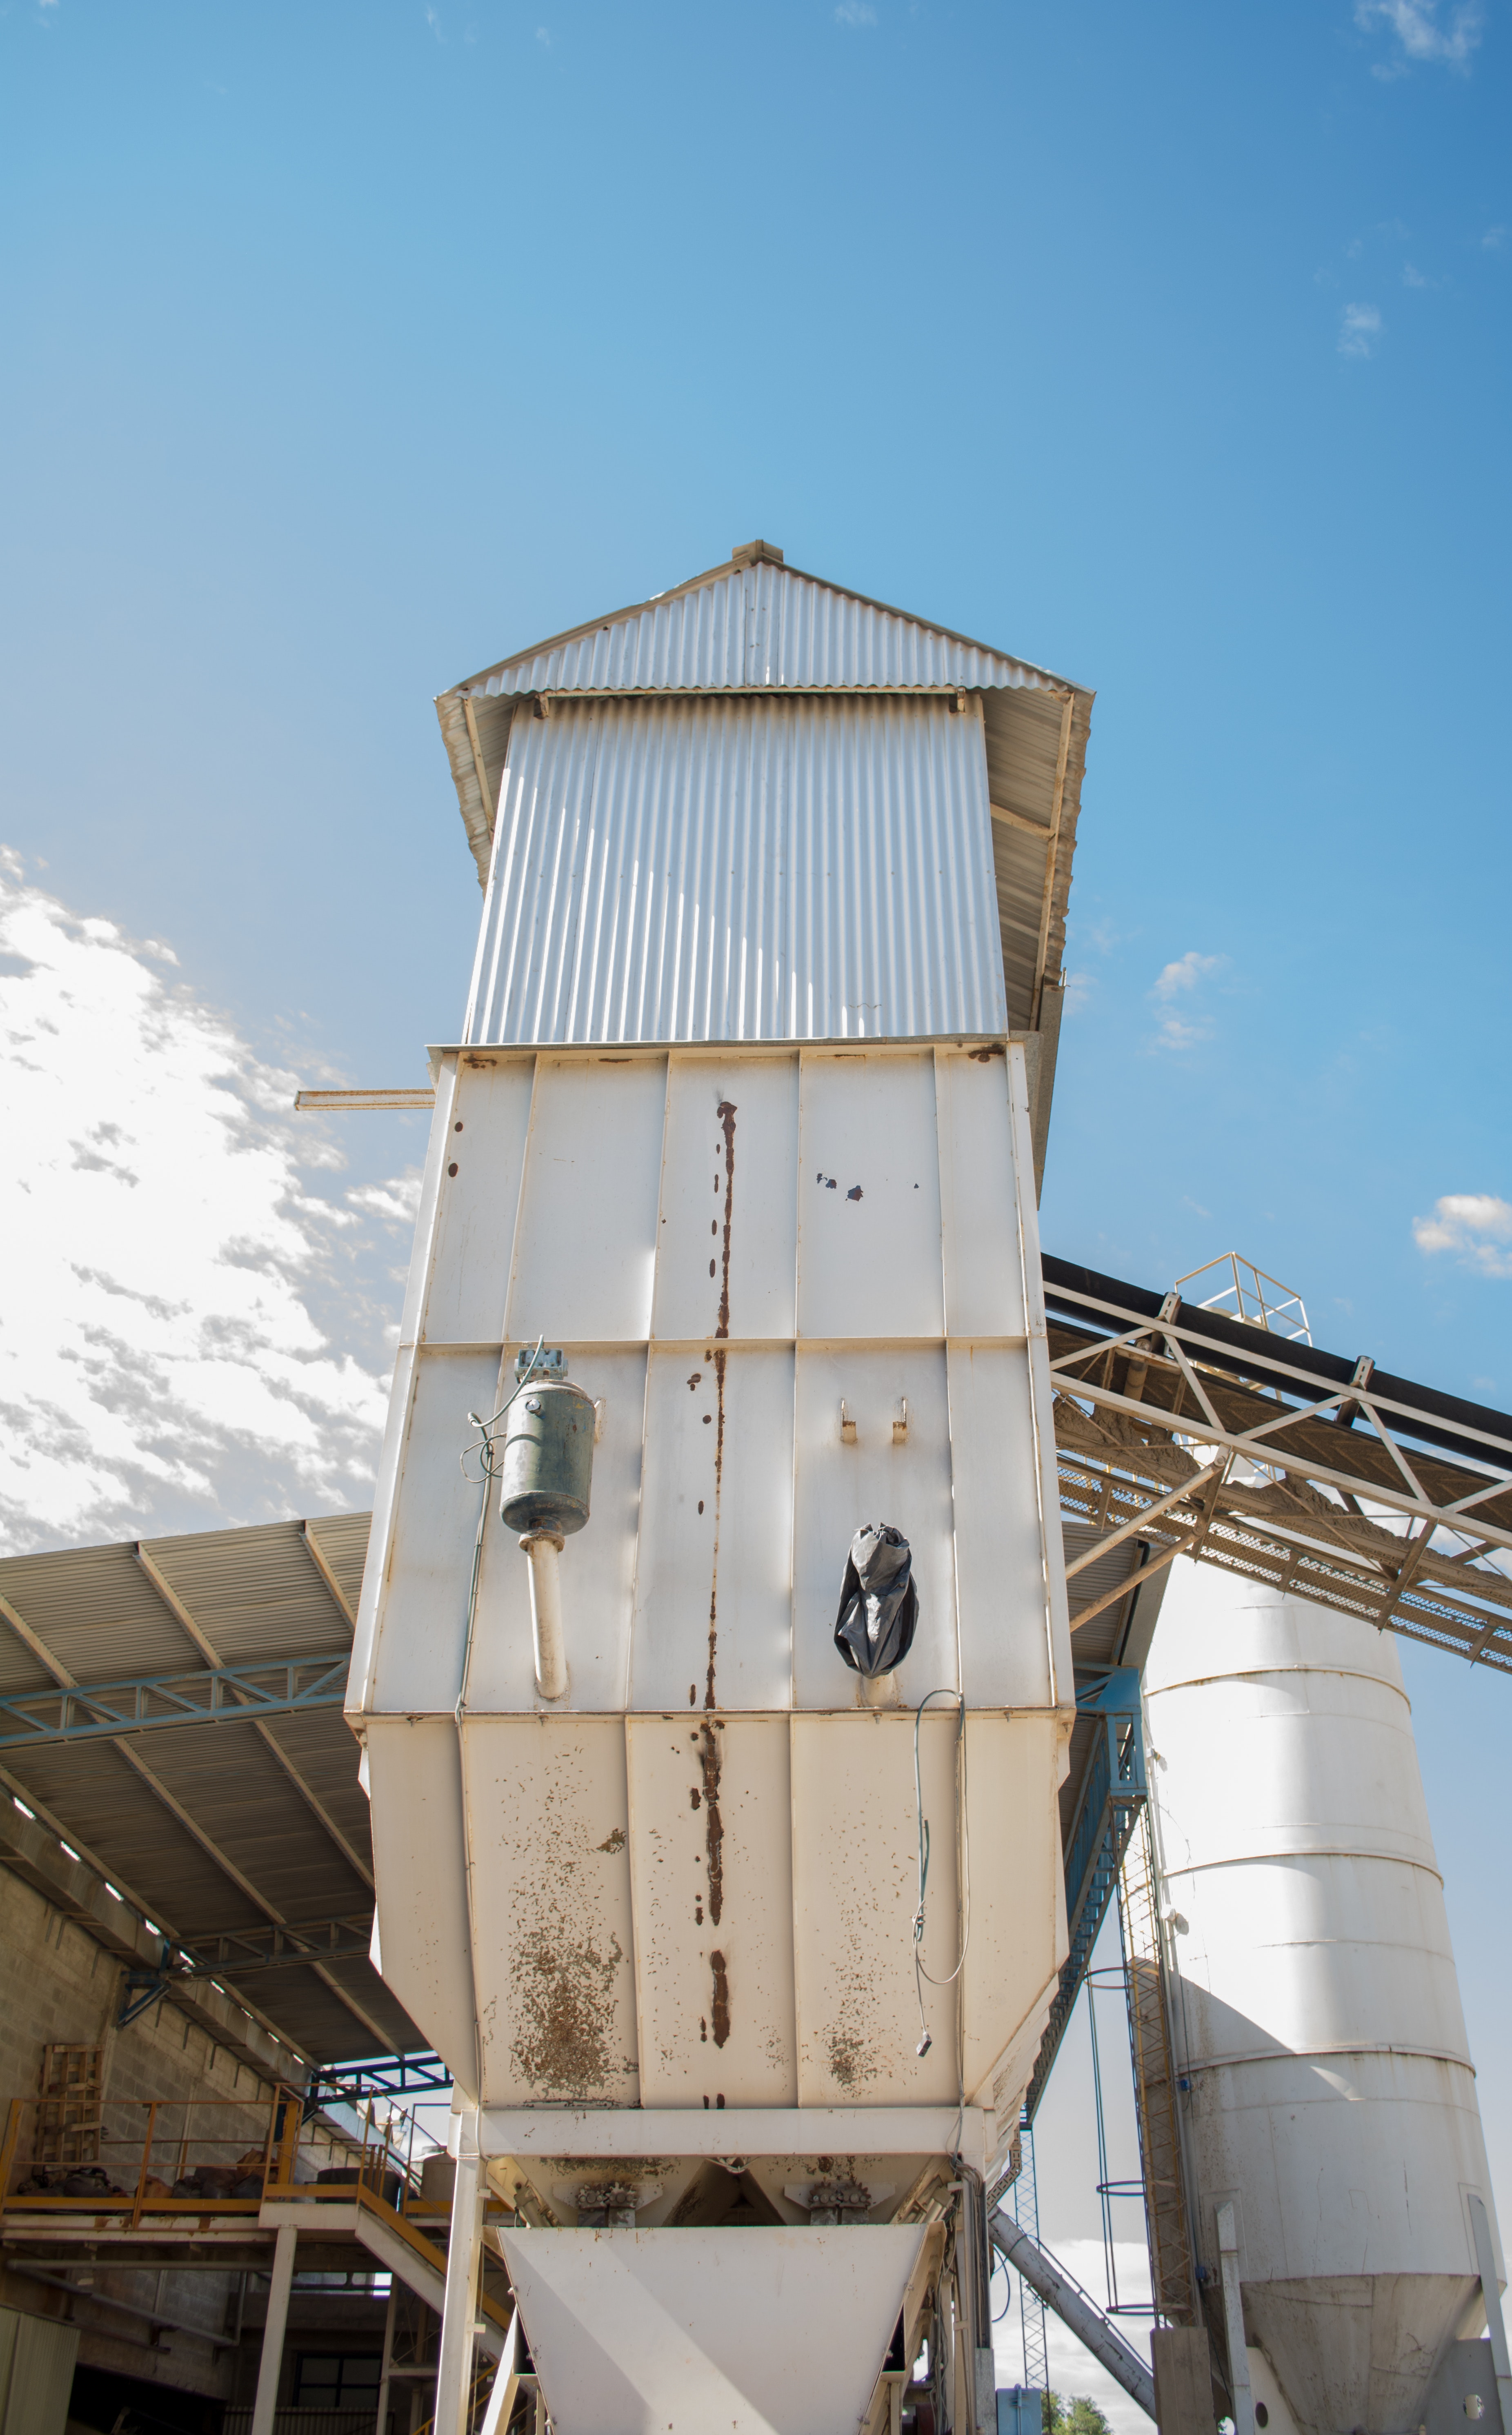
architecture, sky, roof, house, tourist attraction, winter, building